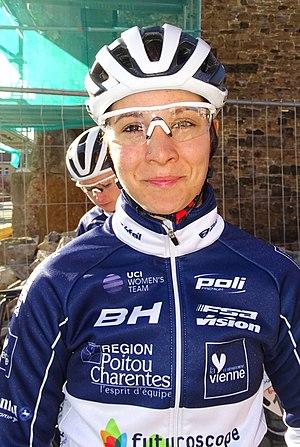
Reportage réalisé le mercredi 2 mars à l'occasion du départ du Samyn des Dames 2016 et du Samyn 2016 à Quaregnon, Belgique.